Aggressive mimicry

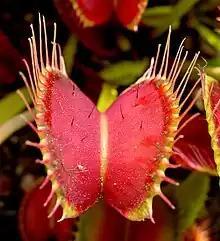
The bright leaves of the Venus flytrap ("Dionaea muscipula") attract insects in the same way as flowers.

Spiders can be the prey of aggressive mimics. The assassin bug "Stenolemus bituberus" preys on spiders, entering their web and plucking its silk threads until the spider approaches. This vibrational aggressive mimicry matches a general pattern of vibrations which spiders treat as prey, having a similar temporal structure and amplitude to leg and body movements of typical prey caught in the web.